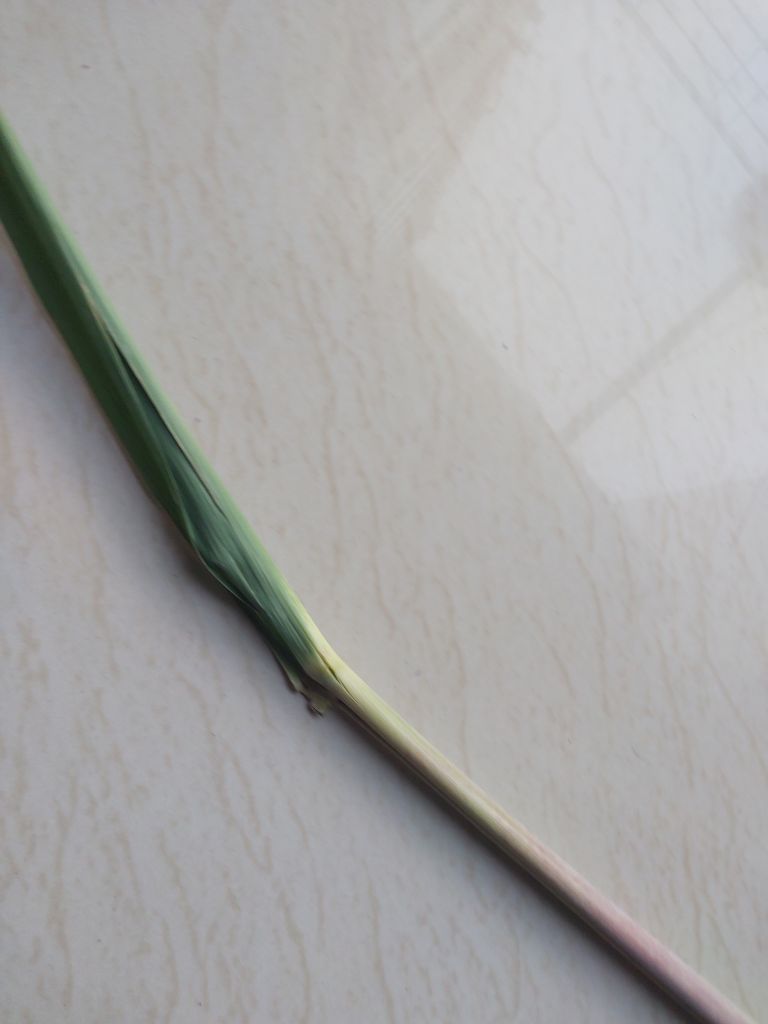
Label: Pokkah Boeng